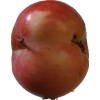
Label: Apple 10